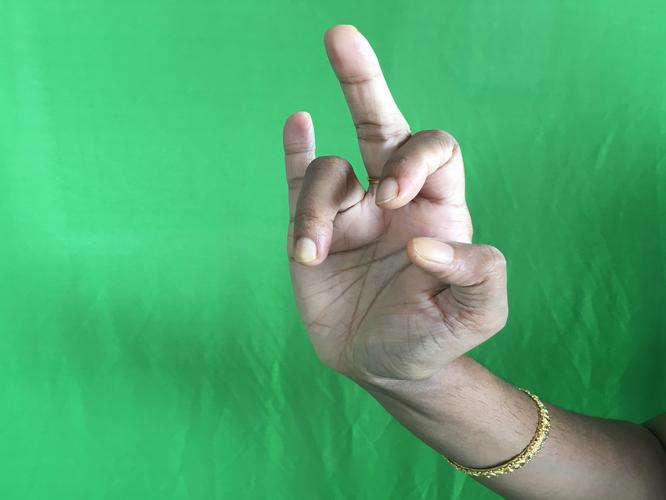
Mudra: Shukatundam
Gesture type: single_hand